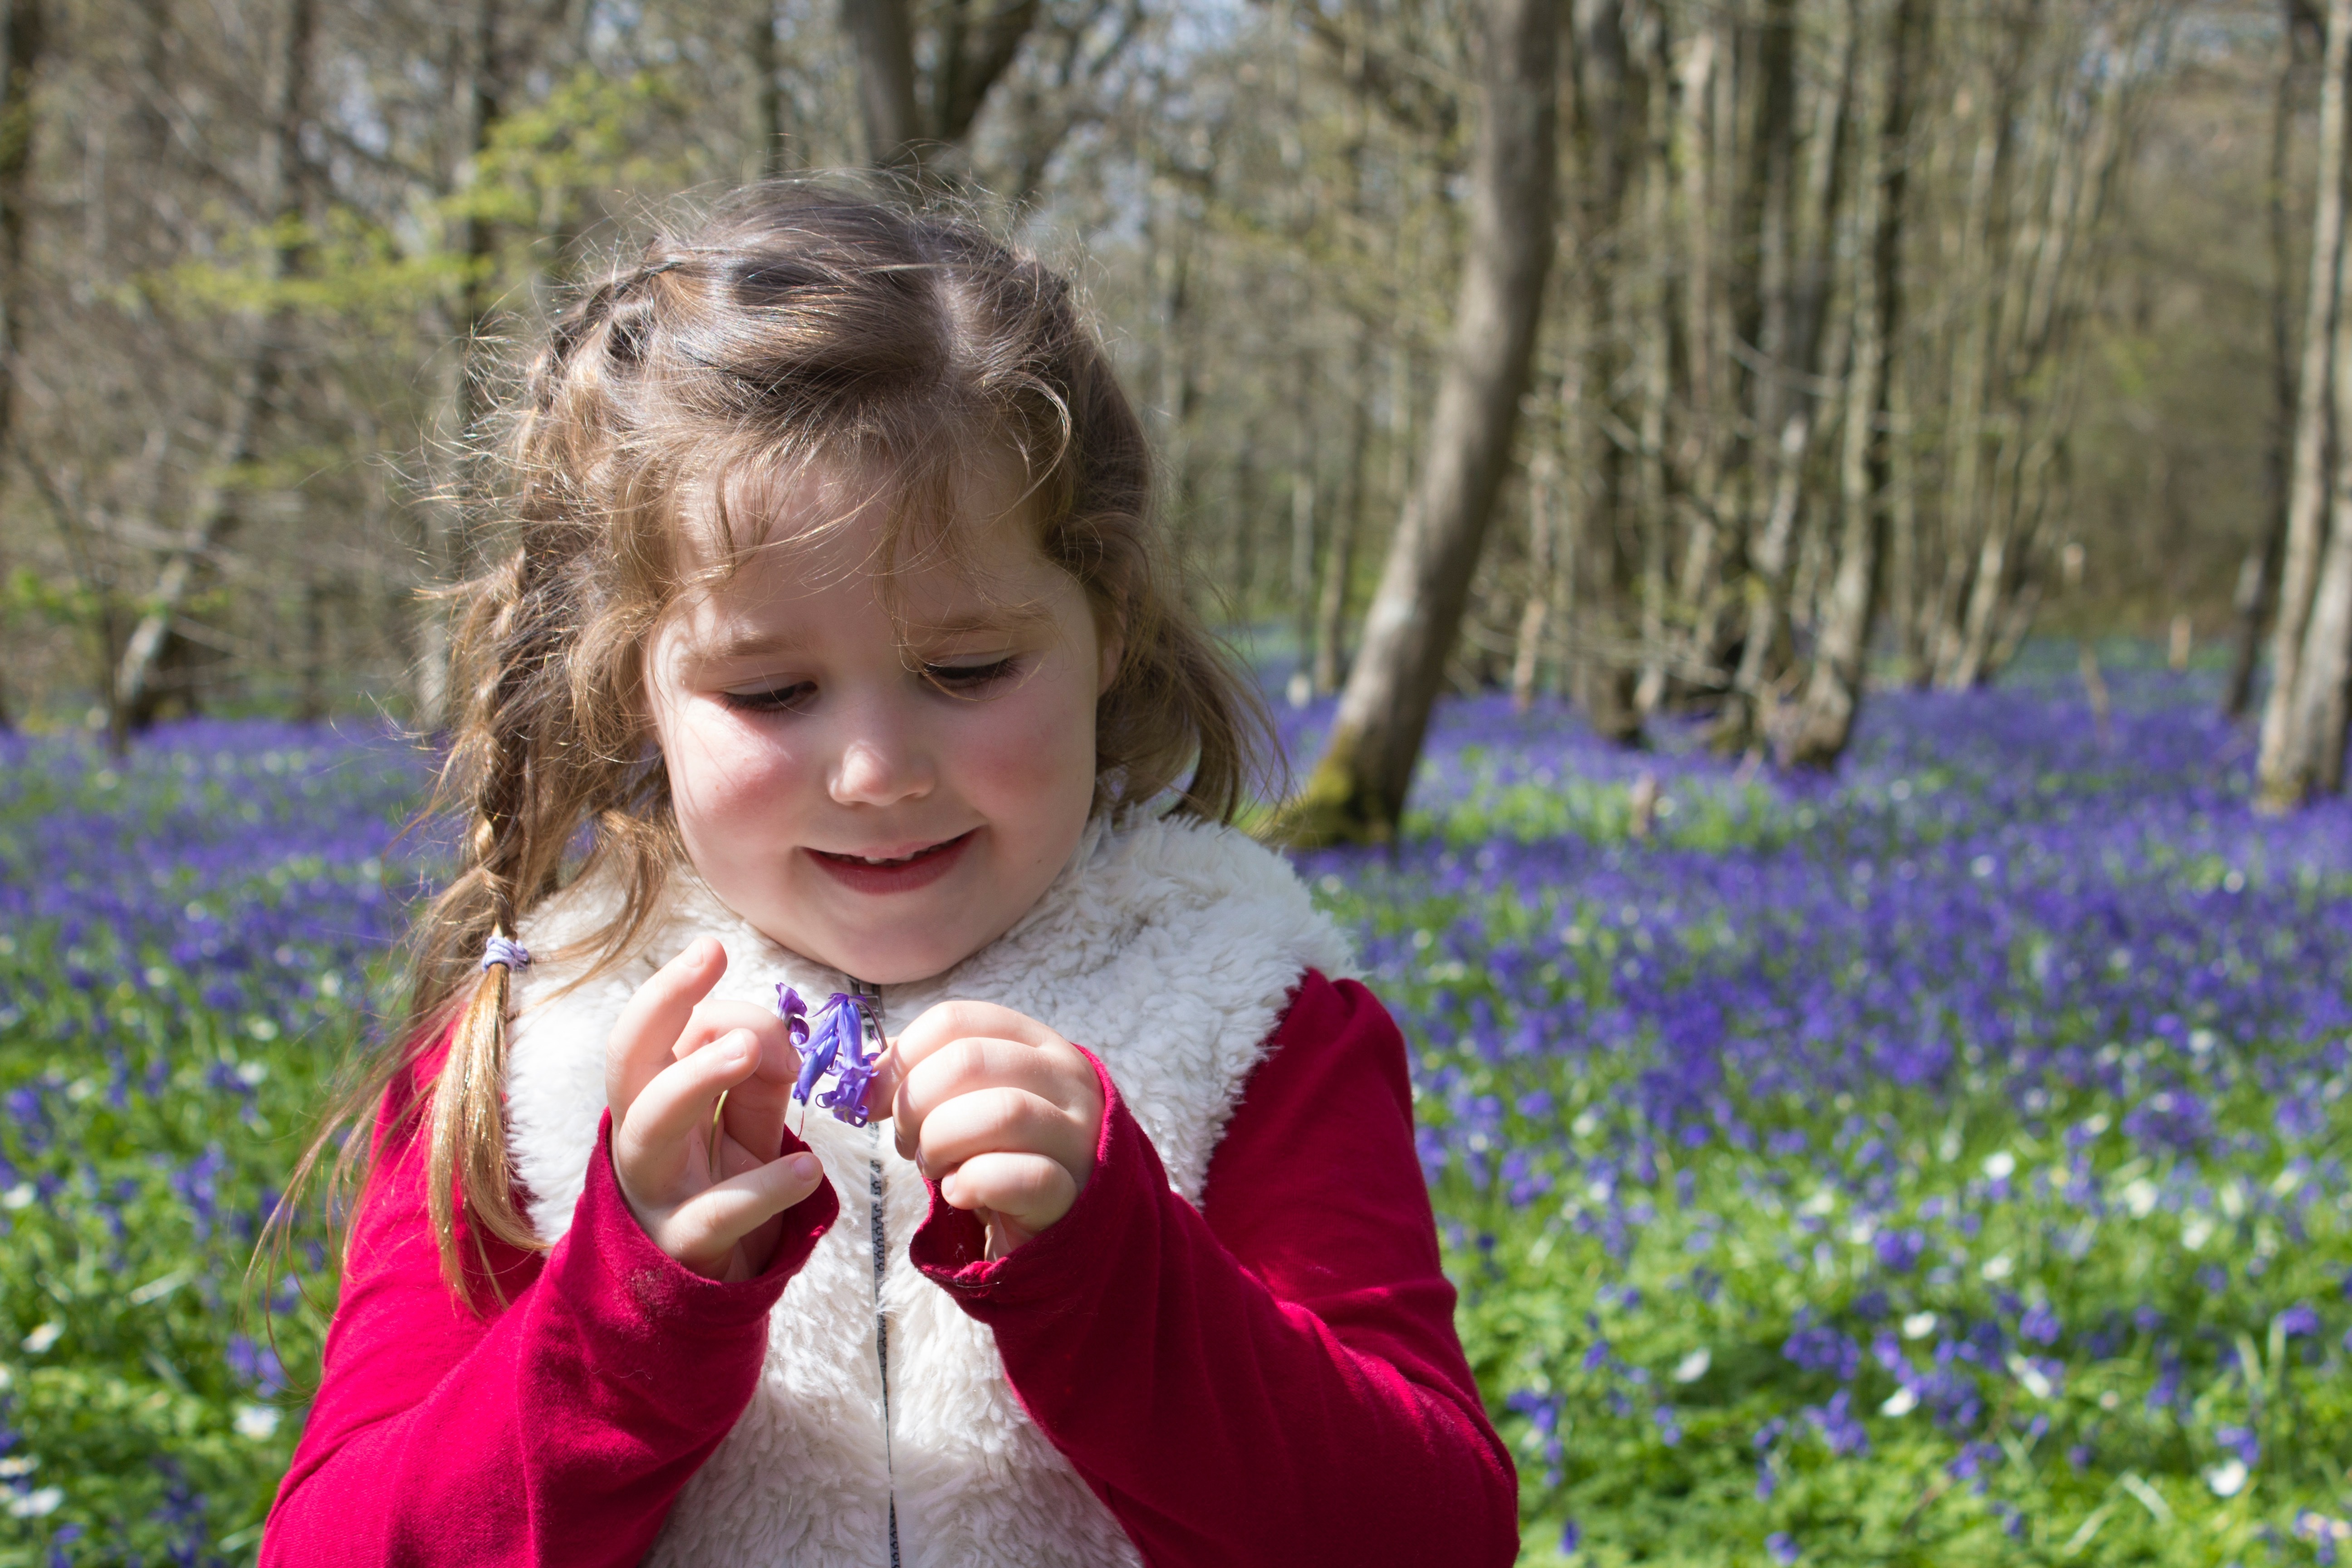
landscape, nature, forest, people, plant, girl, meadow, countryside, flower, spring, child, blue, smiling, flowers, trees, outdoors, woods, fun, happy, toddler, english, woodland, bluebells, flowering plant, land plant